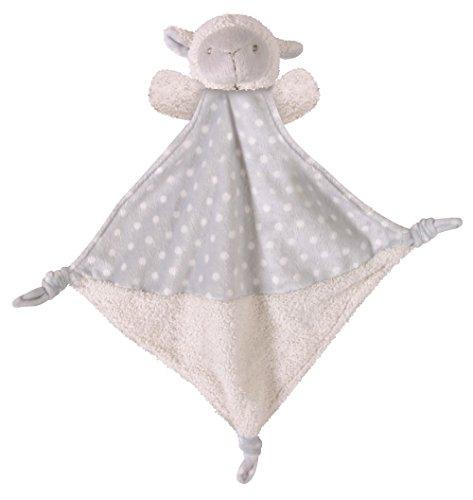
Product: Stephan Baby Plush Knotty Animal Security Blankie, Lamb
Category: Baby Products | Baby Care | Pacifiers, Teethers & Teething Relief | Teethers
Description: Irresistible lamb knotty security blanket is the perfect combination of a stuffed animal and blankie all in one.
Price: $8.99